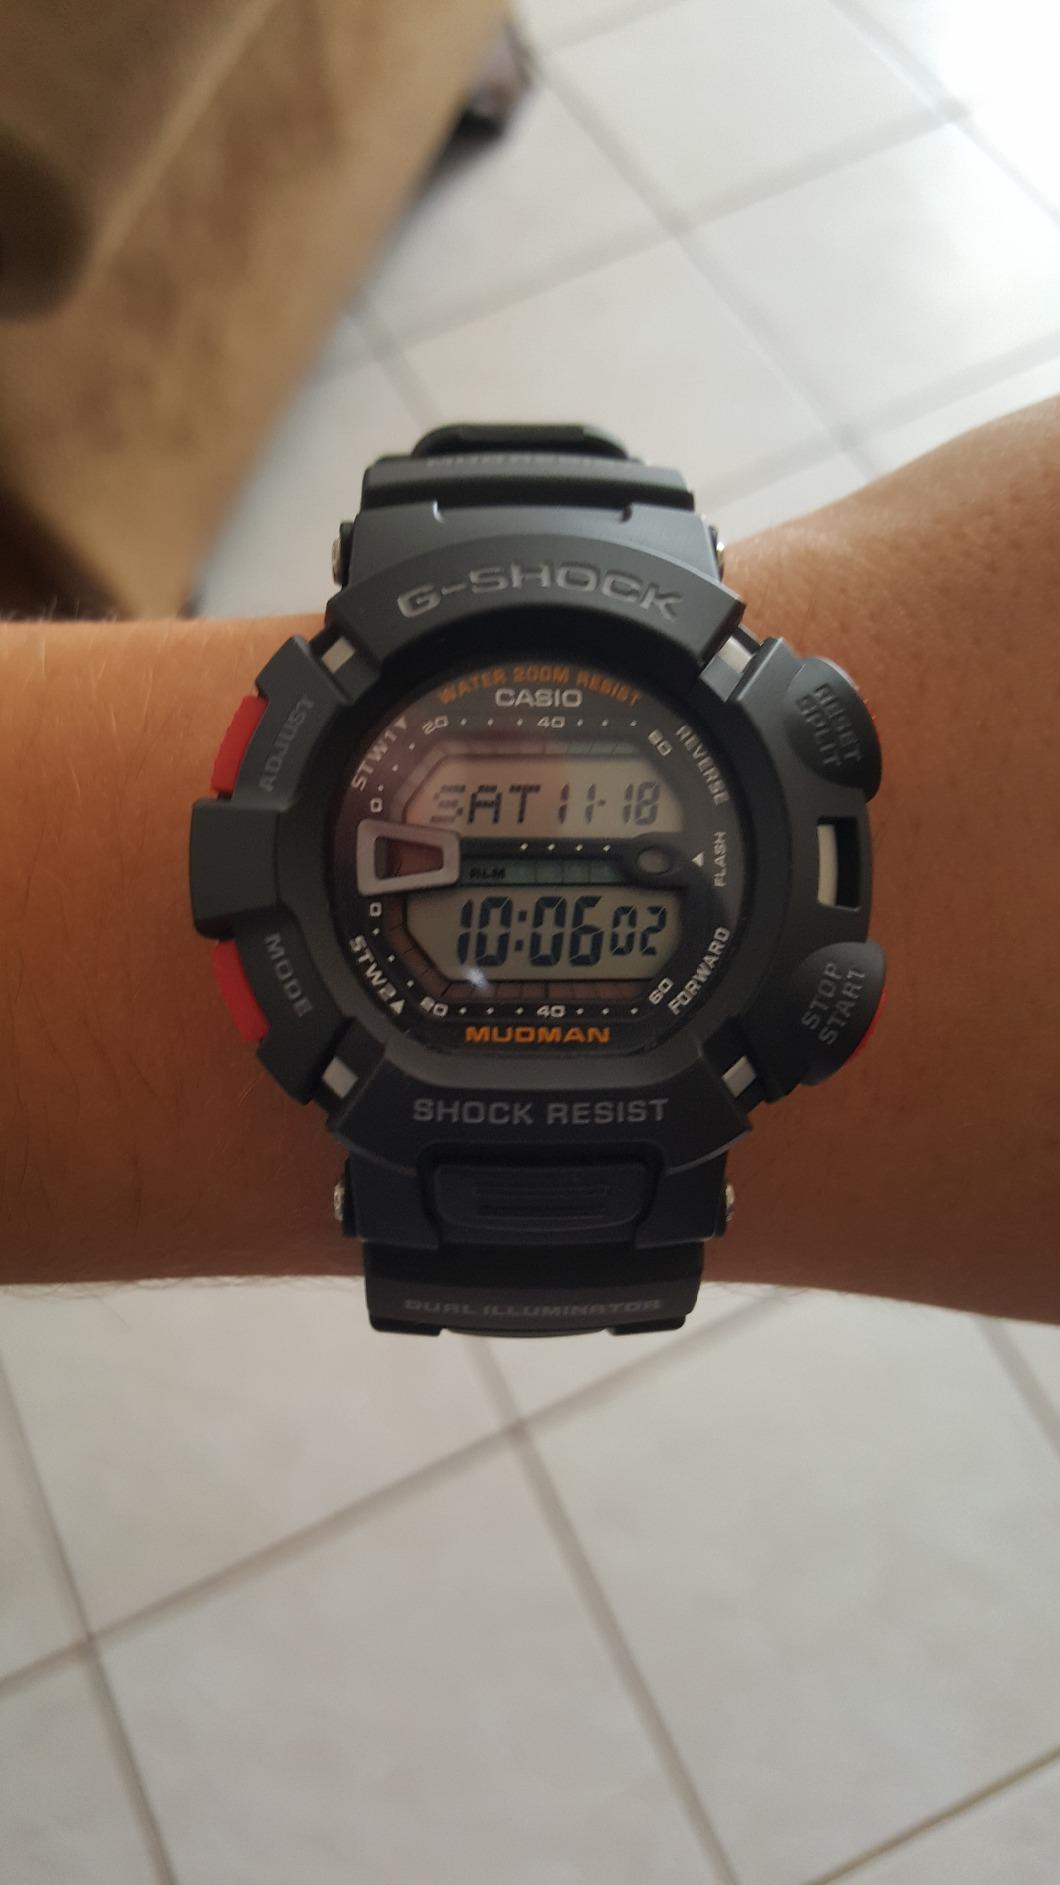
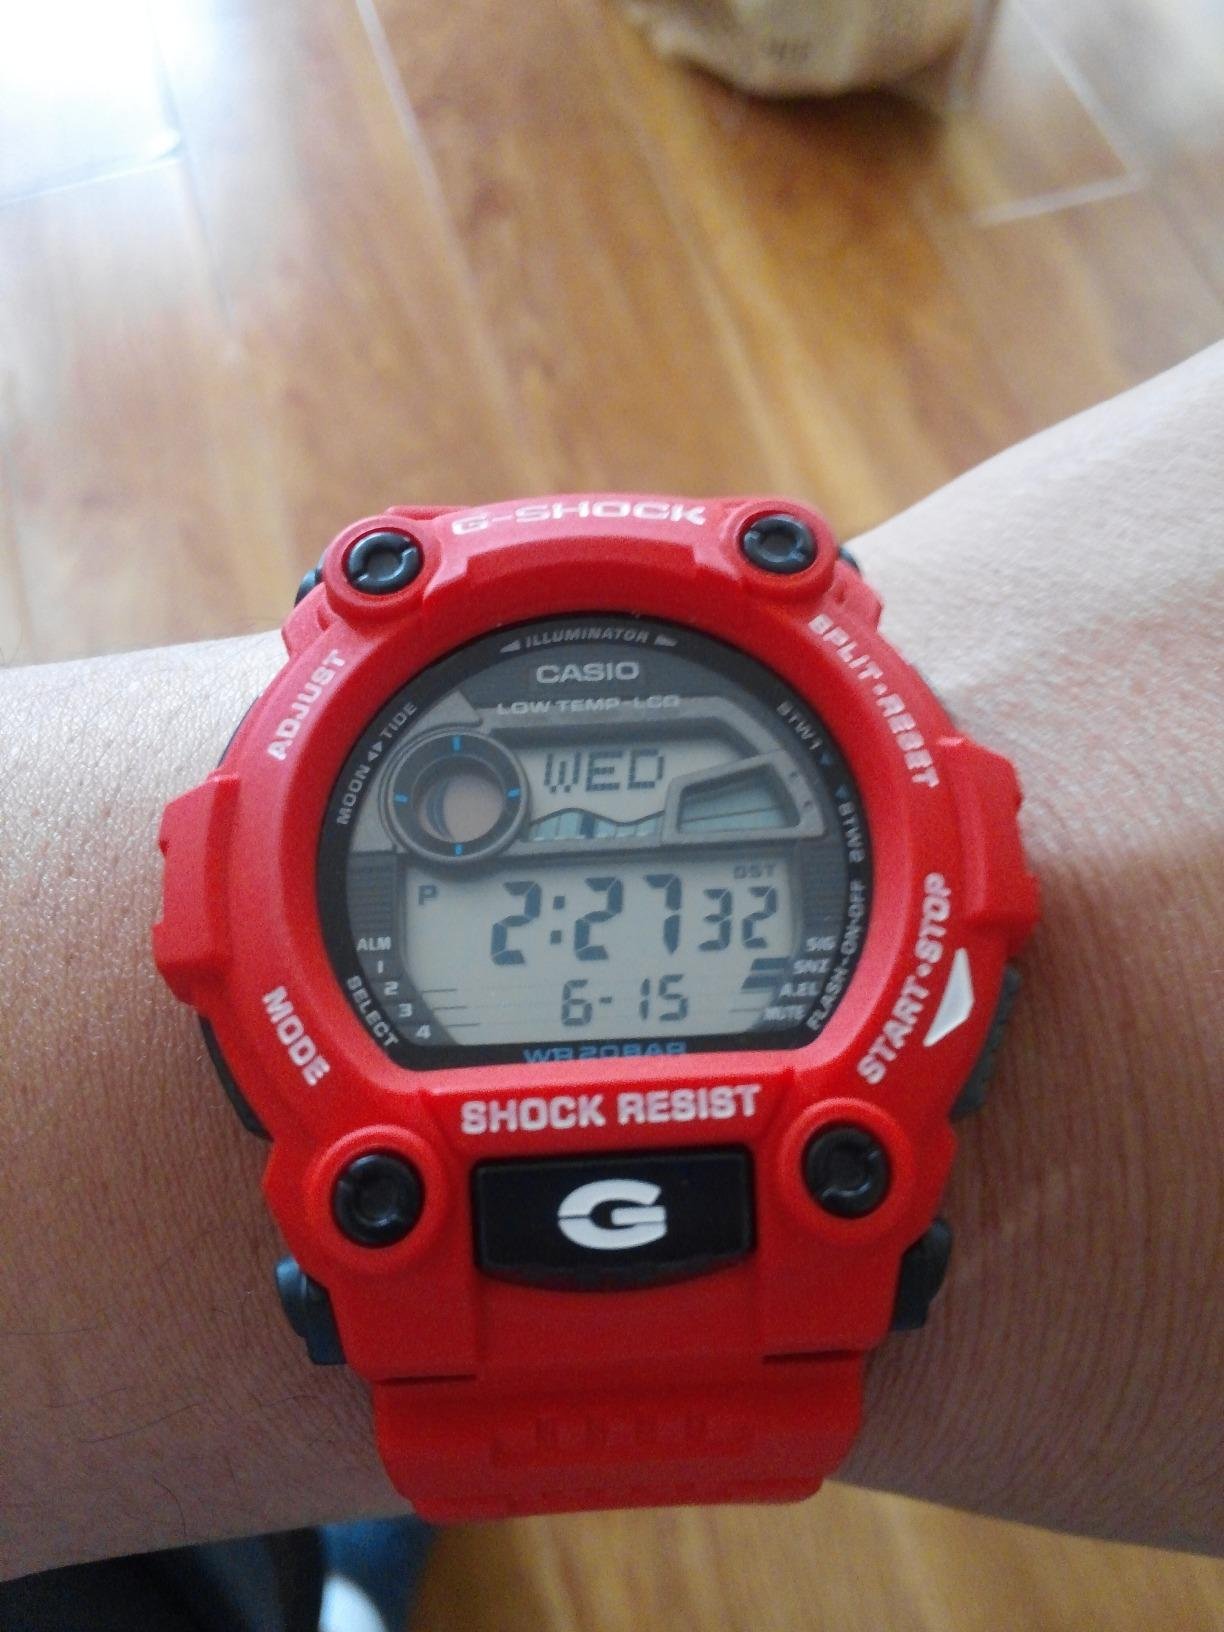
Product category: accessories_watch
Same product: no